Women's suffrage in South Dakota

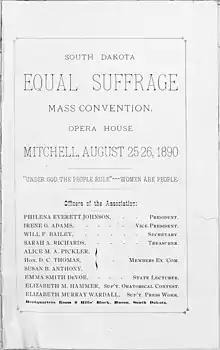
South Dakota Equal Suffrage Mass Convention August 1890

Women's suffrage started in South Dakota when it was part of Dakota Territory. Prior to 1889, it had a shared history of women's suffrage with North Dakota. While South Dakota was part of the territory, women earned the right to vote on school related issues. They retained this right after it became a separate state. The state constitution specified that there would be a women's suffrage amendment referendum in 1890. Despite a large campaign that included Susan B. Anthony and a state suffrage group, the South Dakota Equal Suffrage Association (SDESA), the referendum failed. The state legislature passed additional suffrage referendums over the years, but each was voted down until 1918. South Dakota was an early ratifier of the Nineteenth Amendment, which was approved during a special midnight legislative session on December 4, 1919.